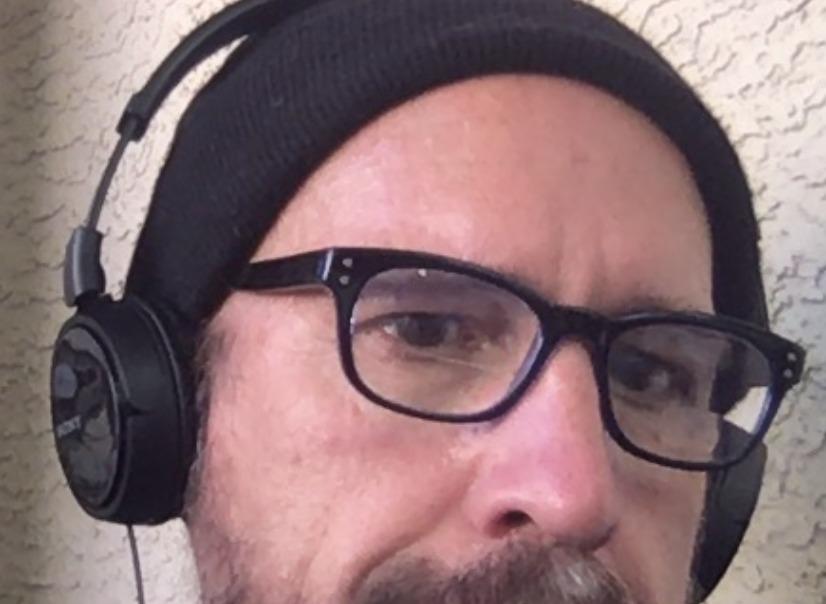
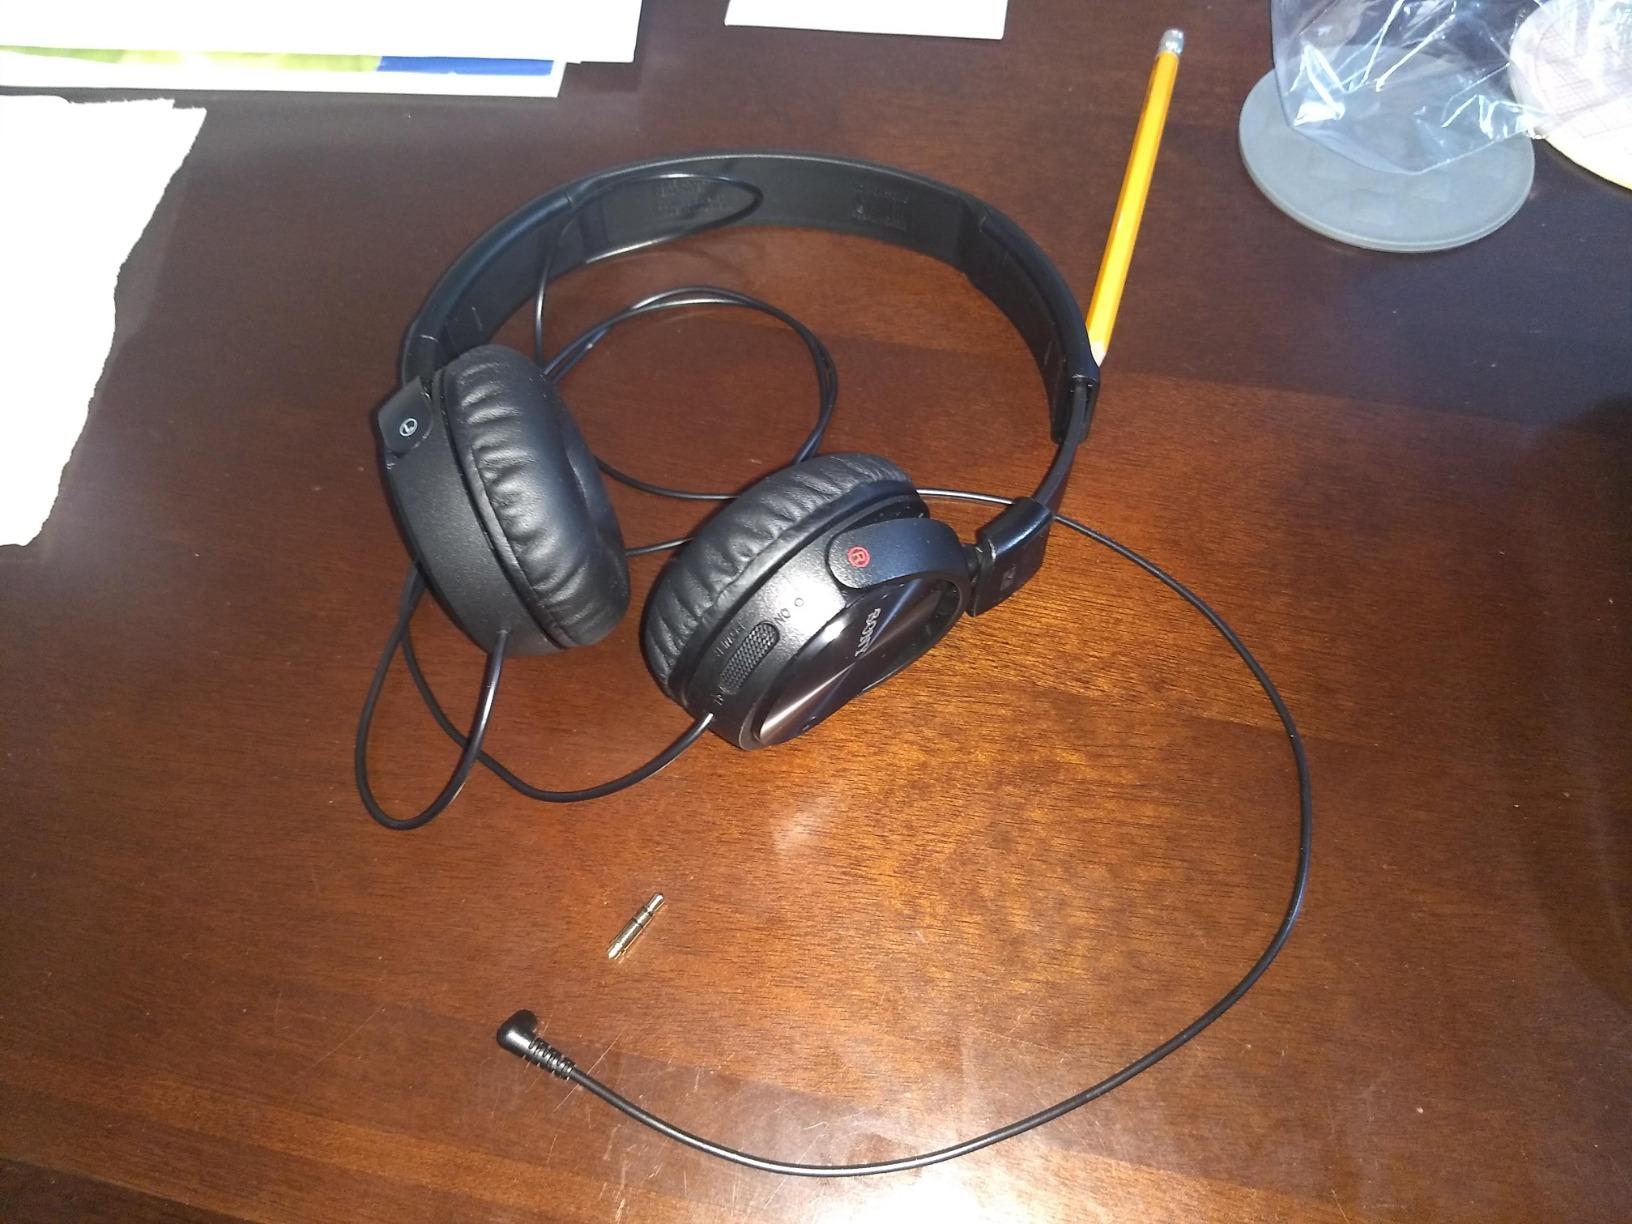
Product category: headphones
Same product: yes